Willem Anthony Engelbrecht

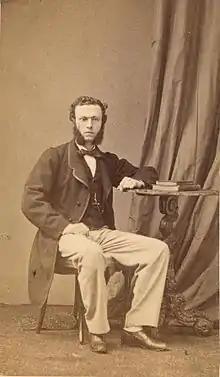
Willem Anthony Engelbrecht (before 1874)

Willem Anthony Engelbrecht, also known as Willem Anthonie Engelbrecht, (Batavia, now Jakarta, 10 February 1839 – The Hague, 28 October 1921) was a Dutch jurist and colonial administrator. He was one of the originators of the so-called "Dutch Ethical Policy" in the Dutch East Indies.